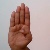
The image shows a hand gesture representing the letter 'B' in Indian Sign Language.